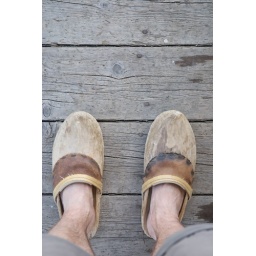
we found some very comfortable wooden shoes in the hut